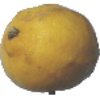
Label: lemon